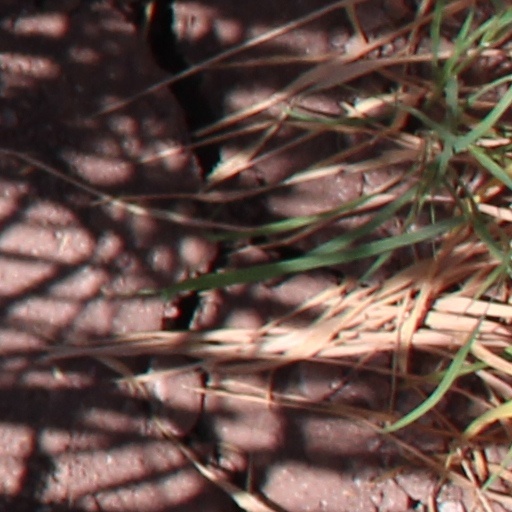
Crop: wheat